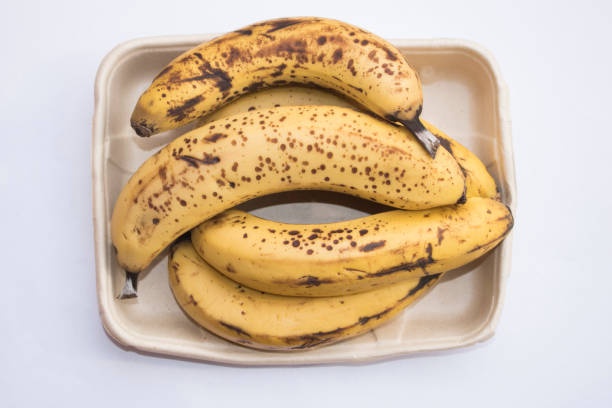
Label: banana